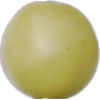
Label: Grape White 2